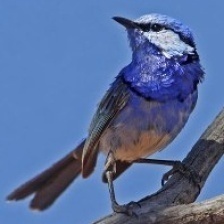
Species: SPLENDID WREN
Scientific name: MALURUS SPLENDENS